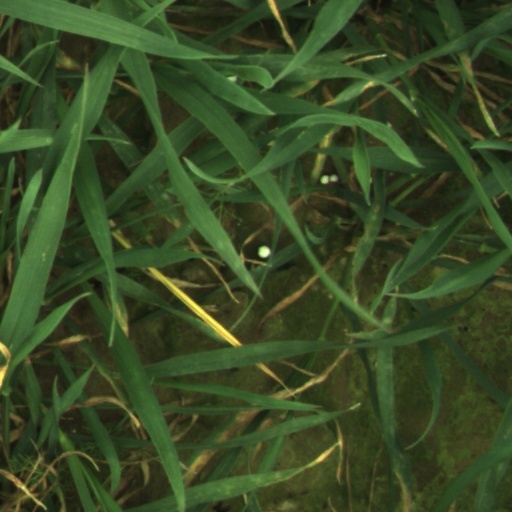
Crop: wheat